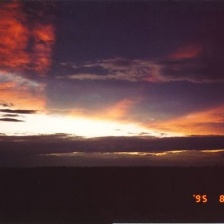
Cloud type: Altostratus